Malta Jazz Festival

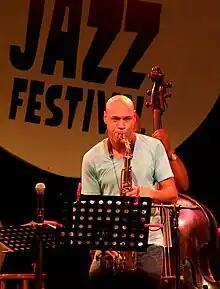
Joshua Redman performing at the 2010 Festival.

The 2013 festival was staged on July 18, 19 and 20, featuring the Robert Glasper Experiment, Vijay Iyer Trio, Gregory Porter, Michel Camilo Trio, Gilad Hekselman Quartet, Charles 'City' Gatt Vibraphone Quintet, Gerald Clayton Trio (featuring Logan Richardson), Cusp and Walter Vella Quartet.